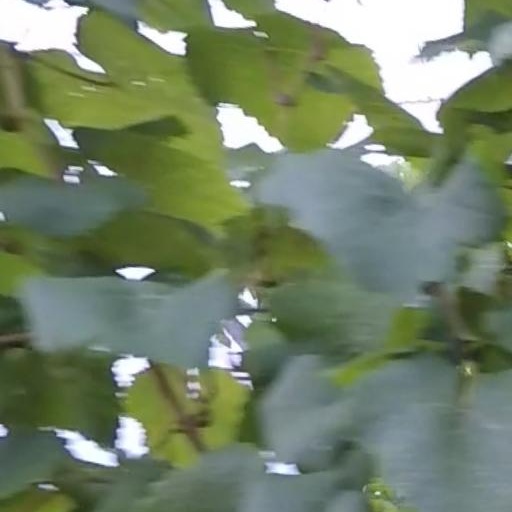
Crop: grape